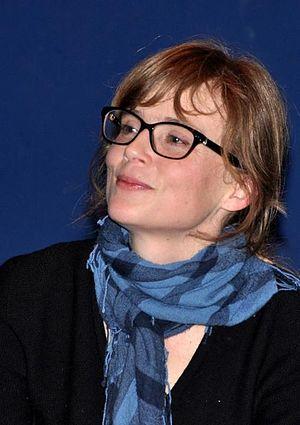
L'actrice Isabelle Carré en 2011
Un adultère est un téléfilm français réalisé par Philippe Harel et diffusé pour la première fois le 5 octobre 2018 sur Arte.